Lincoln City Hall

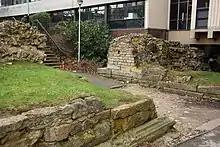
The Roman remains beneath the building

The first municipal building in Lincoln was the guildhall which, in its present incarnation in Saltergate, was completed in 1520. The council outgrew the limited office space at the guildhall and from the 1890s had its main offices in a nearby building called Corporation Offices on Silver Street, with the guildhall thereafter being used for meetings and the mayor's parlour.